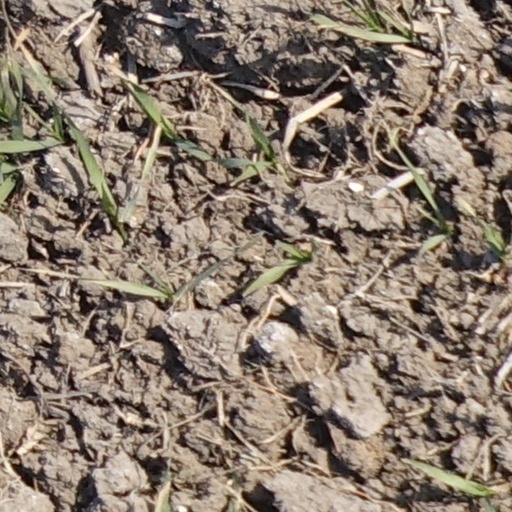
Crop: wheat